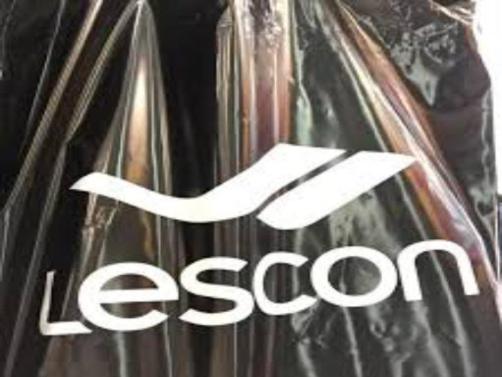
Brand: lescon
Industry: Sports